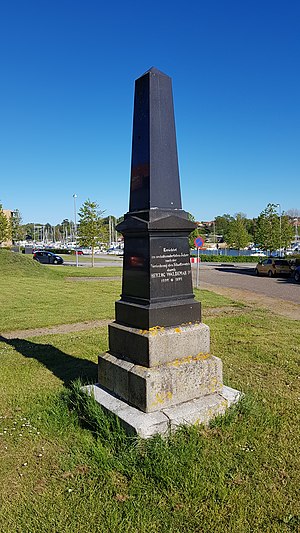
Hans den Ældre / Liv / Død og arvedeling
Mindesten med teksten "Zur erinnerung an Herzog Hans den Aelteren", rejst i 1892
Mindesten i Haderslev med inskriptionen ""Zur erinnerung an Herzog Hans den Aelteren"" (på modsatte side), på dansk ""Til erindring om Hertug Hans den Ældre"""
Hans den Ældre var hertug i de haderslevske dele af Slesvig og Holsten fra 1544 til 1580. Han var næstældste søn af kong Frederik 1.